Kathapurushan

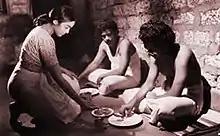
A screenshot from the film

Kathapurushan is a 1995 Indo-Japanese Malayalam-language period drama film written and directed by Adoor Gopalakrishnan. It was produced by Gopalakrishnan himself and co-produced by NHK. The film stars Vishwanathan, Mini Nair, Aranmula Ponnamma, Narendra Prasad and Urmila Unni.